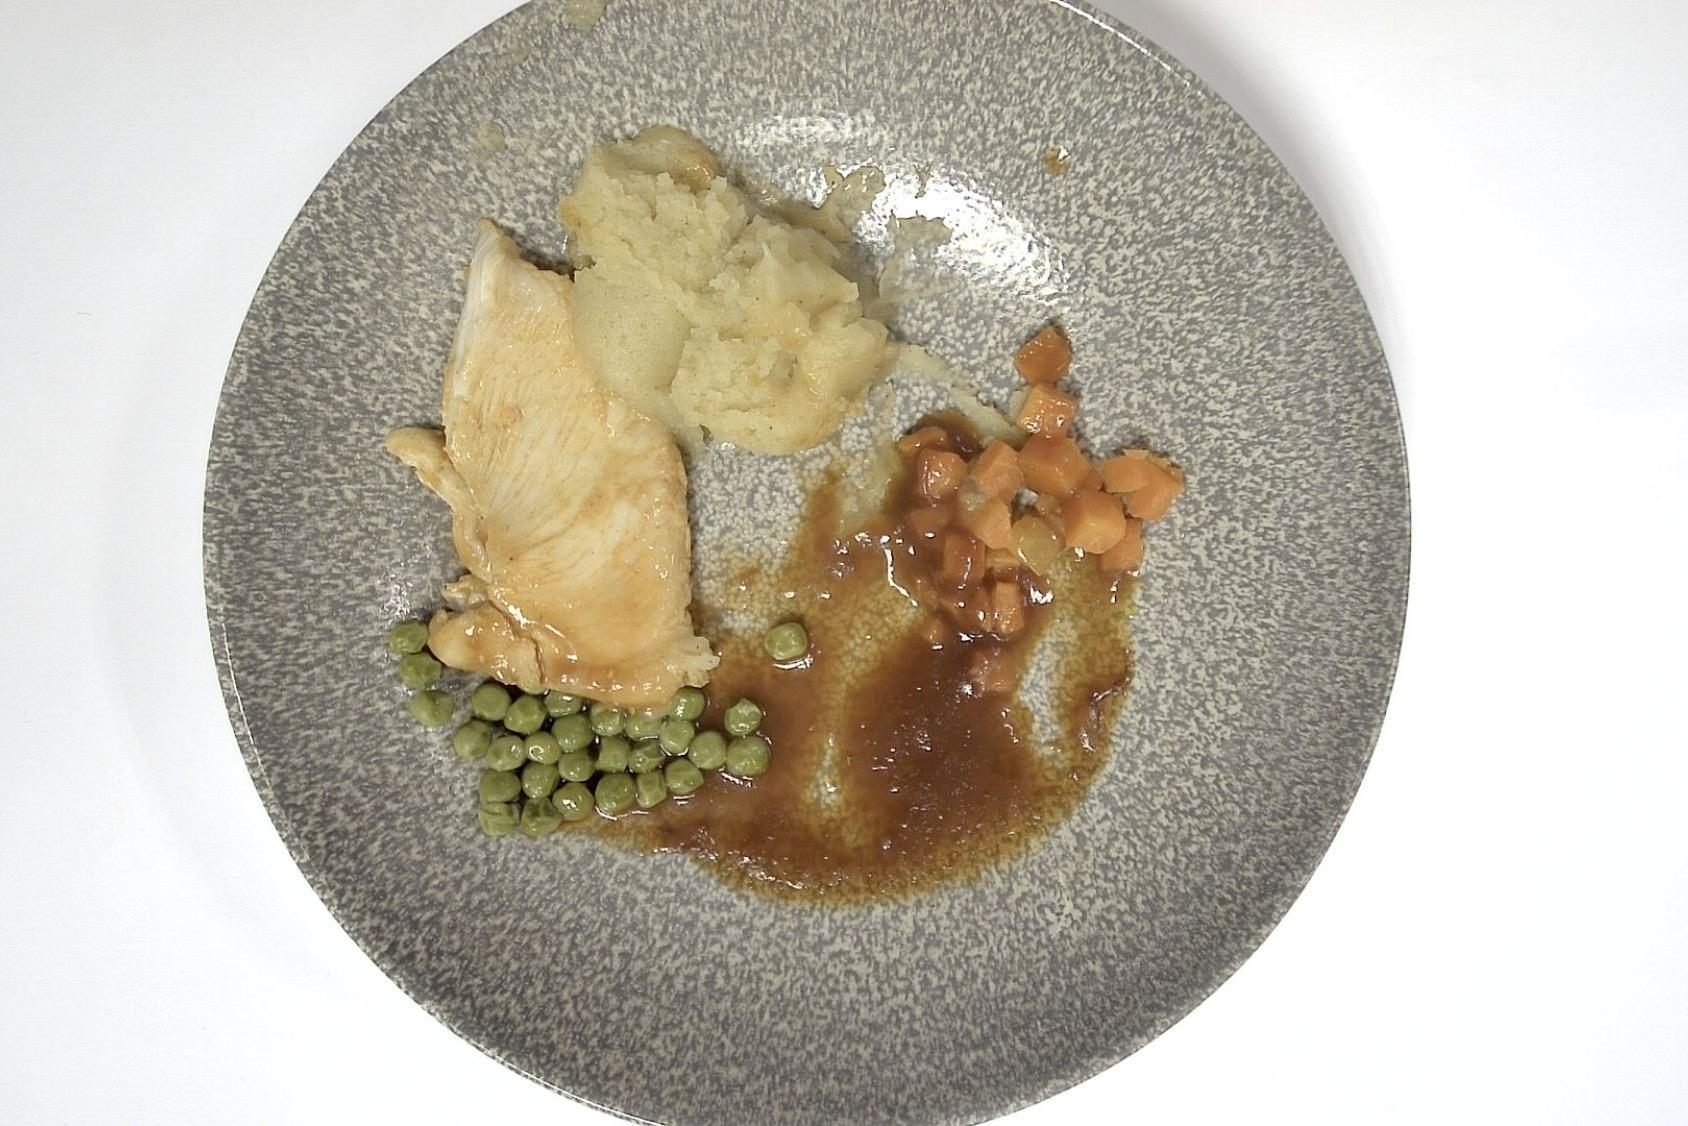
Dish: Hähnchenbrustfilet mit Erbsen und Möhren, Kartoffelpüree und Bratenjus
Portion size: Normale Portion
Ingredients: mashed-potatoes, peas, carrot, gravy, chicken
Weight as served: 341 g
Energy as served: 315,250 kcal (1.323,220 kJ)
Fat: 10,293 g (saturated: 1,305 g)
Carbohydrates: 28,830 g (sugar: 7,477 g)
Protein: 24,587 g
Salt: 3,404 g
Weight after return: 197 g
Energy after return: 182,124 kcal